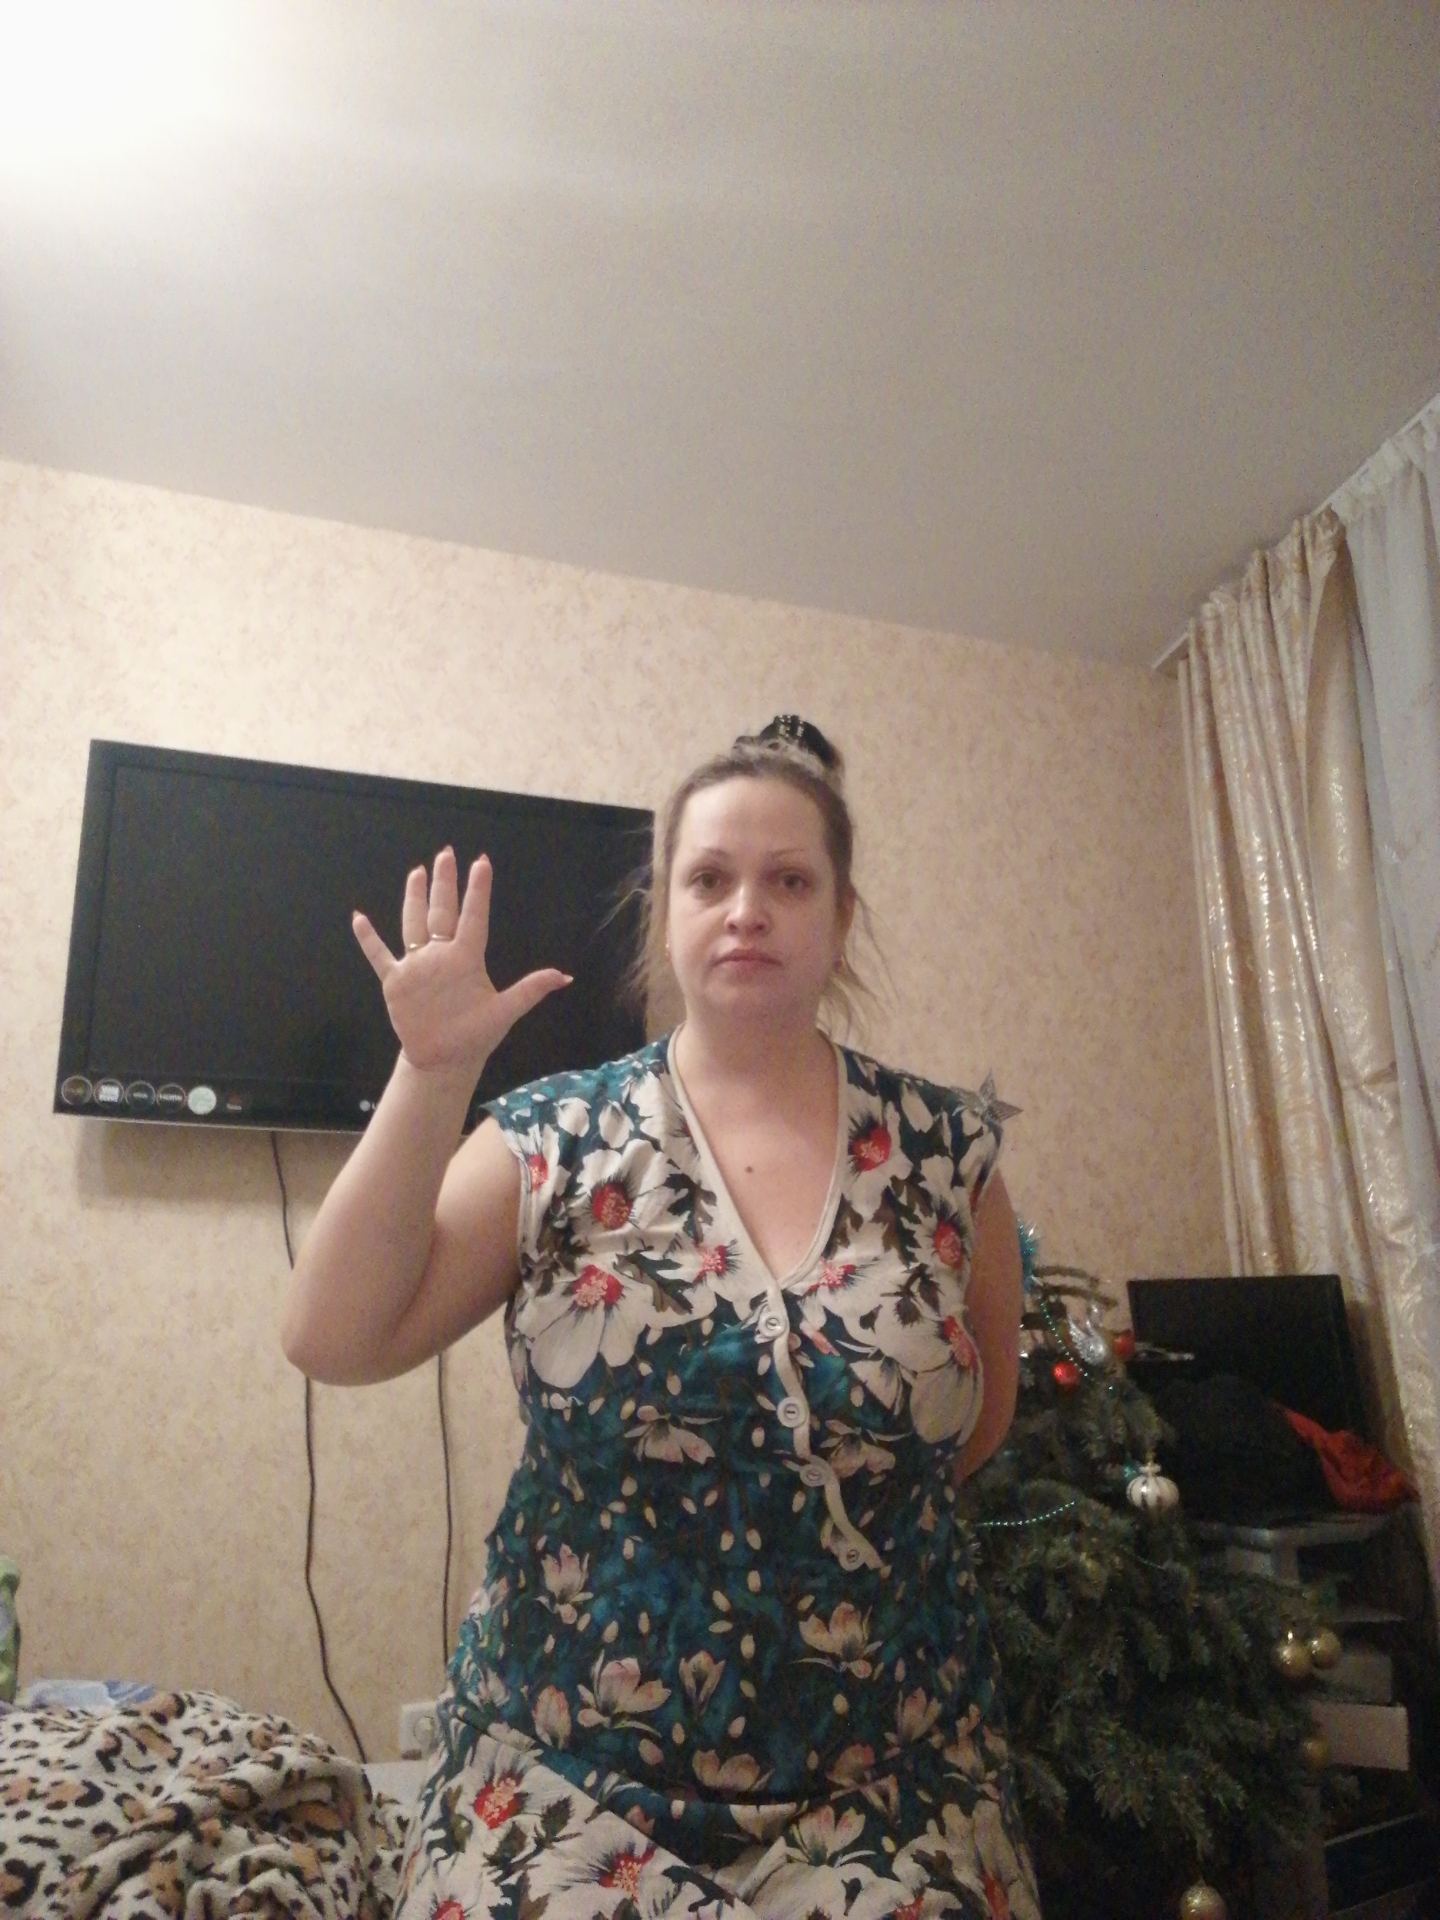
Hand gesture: palm